Filmworker

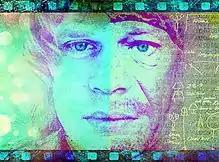

Filmworker is a 2017 American documentary film directed by Tony Zierra about Leon Vitali, a successful British actor who, after playing the role of Lord Bullingdon in the Stanley Kubrick-directed "Barry Lyndon", gave up his acting career to work for decades as Kubrick’s assistant. Filmworker premiered at the 2017 Cannes Film Festival on May 19 and was nominated for the L'Œil d'or, le prix du documentaire – Cannes.